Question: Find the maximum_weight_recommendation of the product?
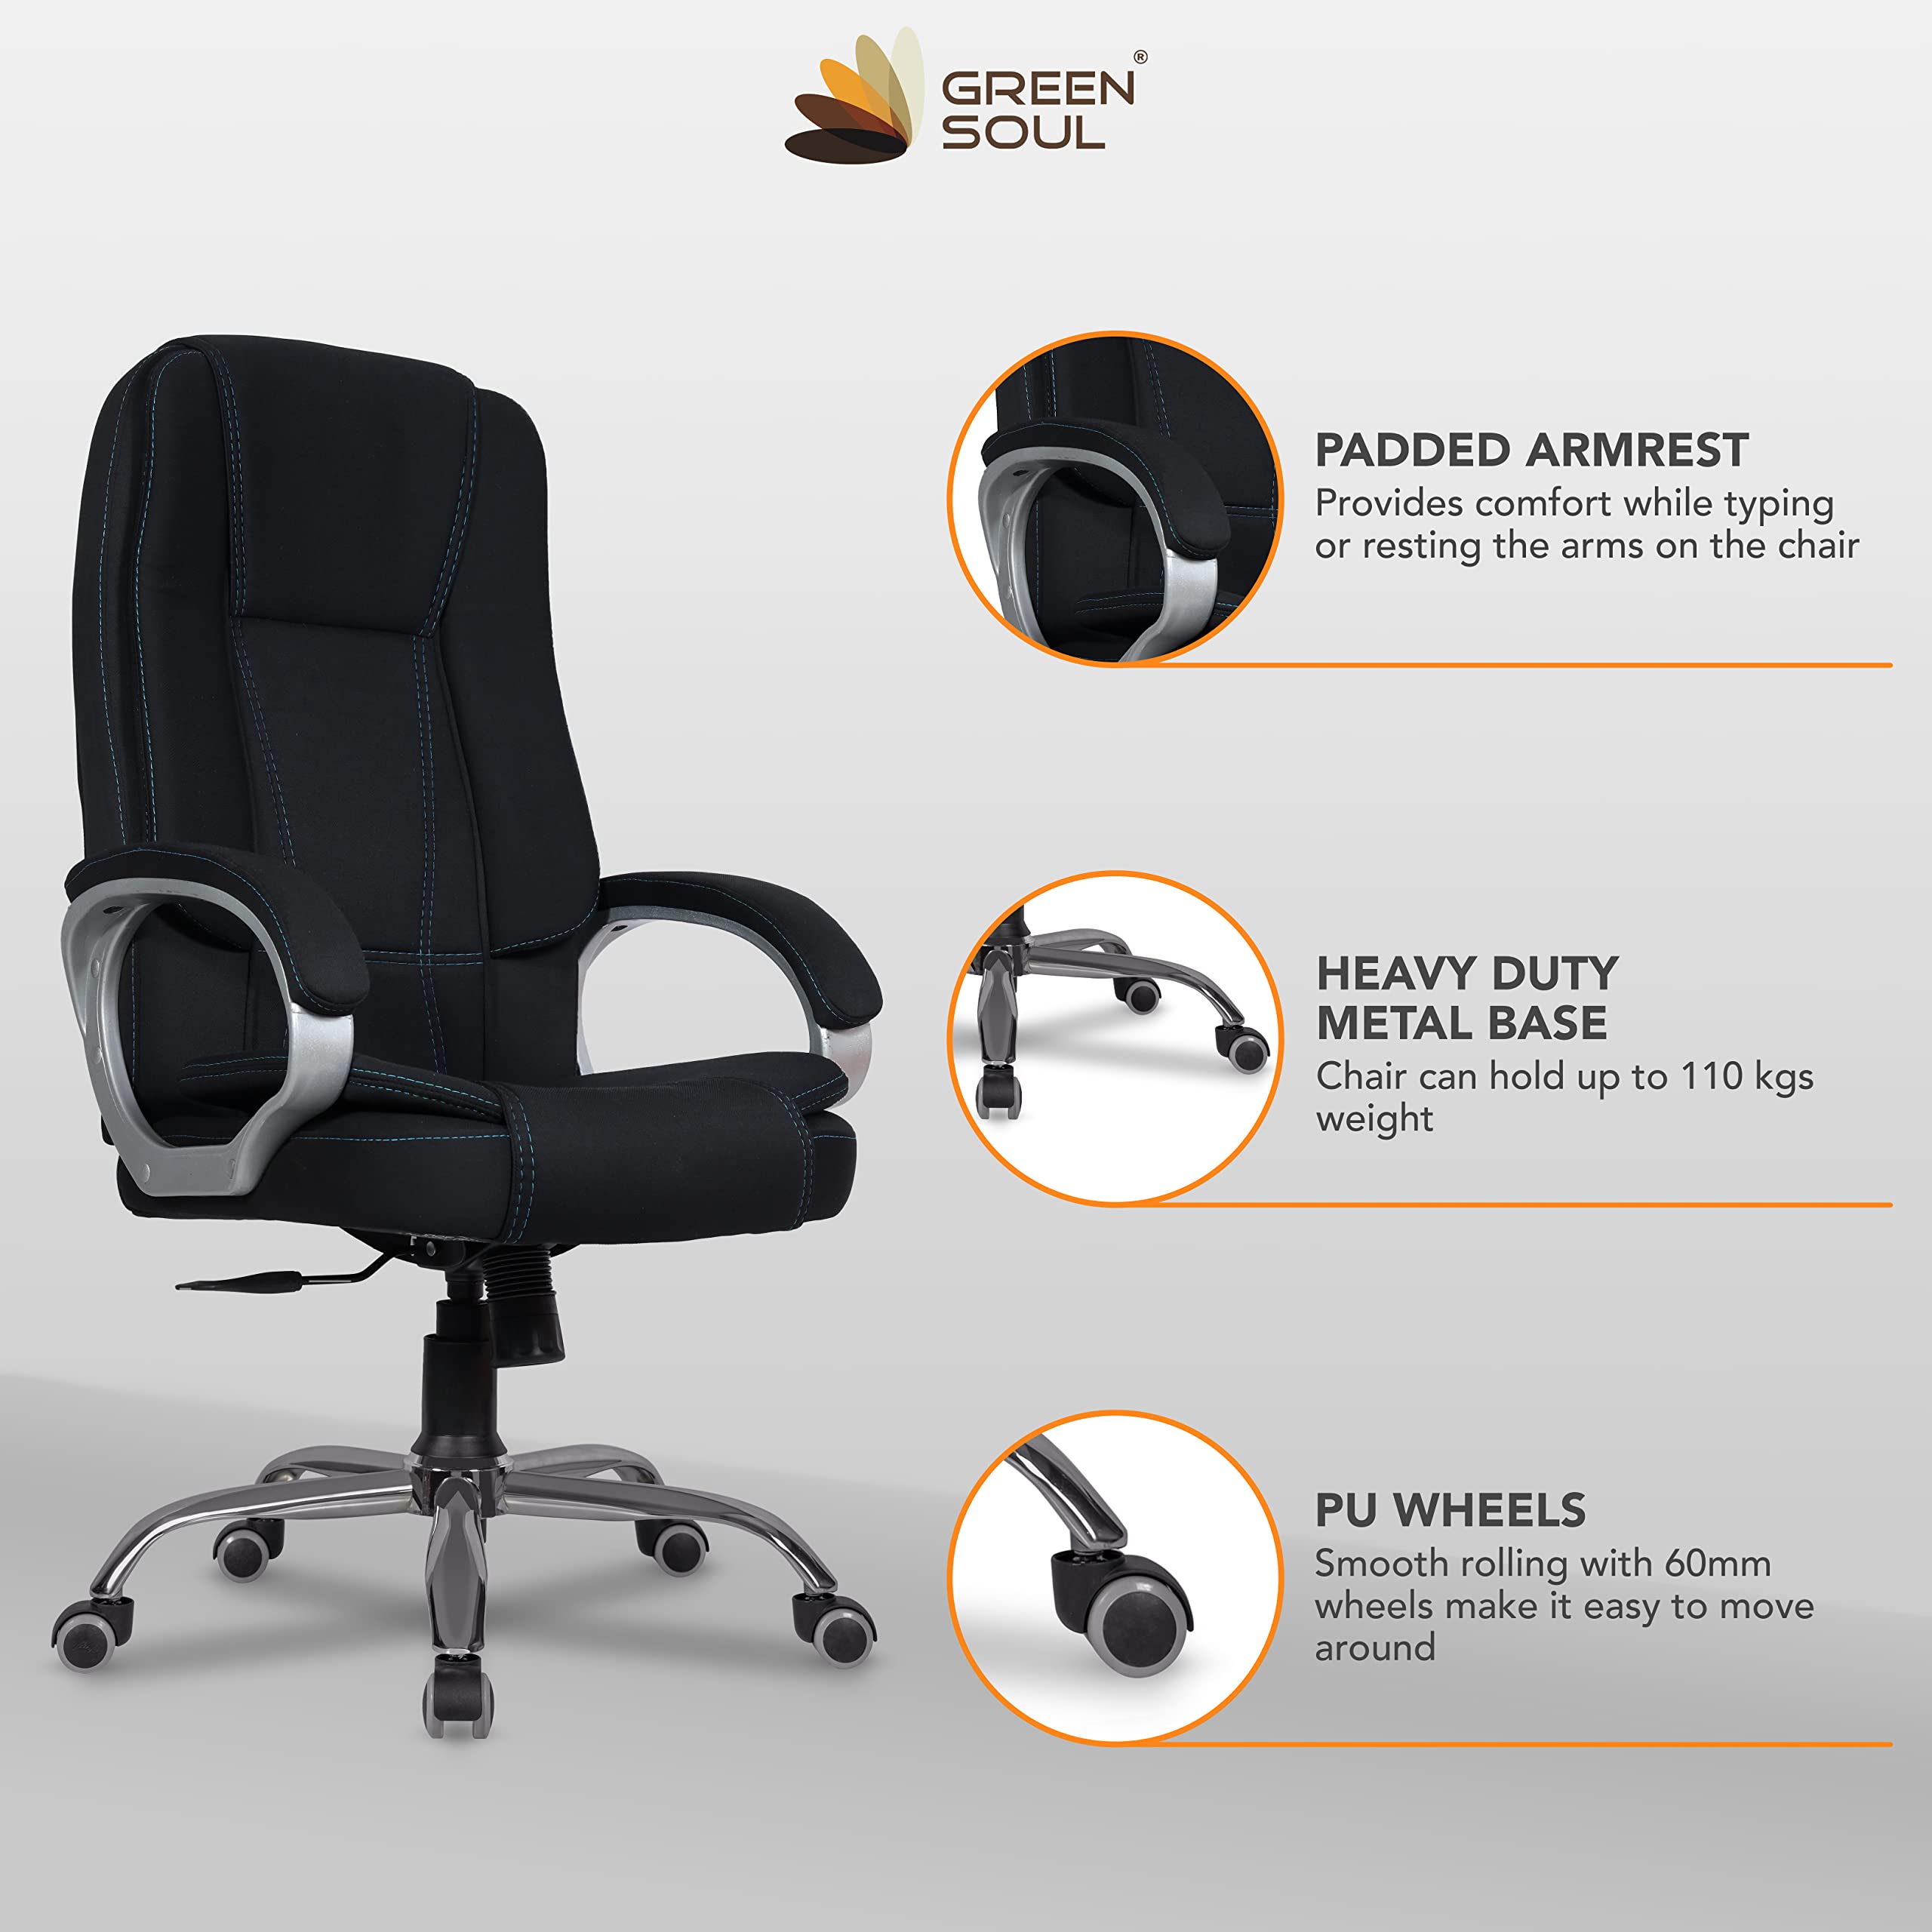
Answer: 110 kilogram